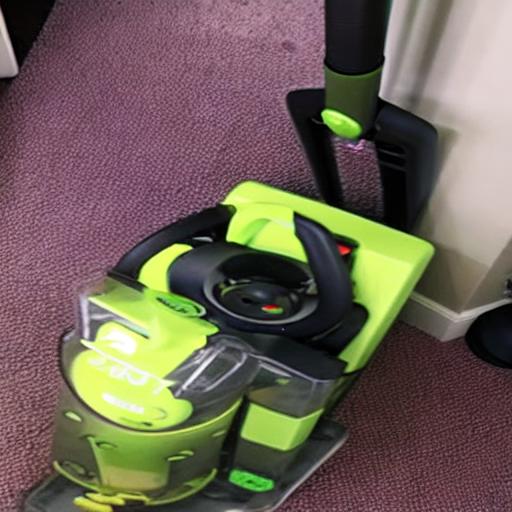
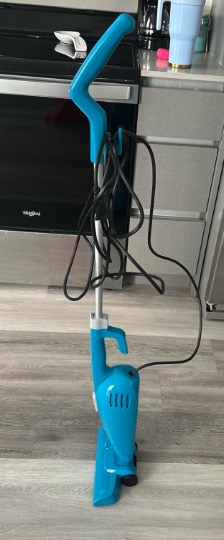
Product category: items_vacuum
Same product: no